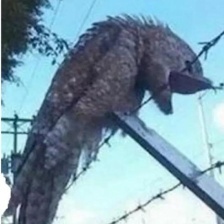
Species: GREAT POTOO
Scientific name: NYCTIBIUS GRANDIS